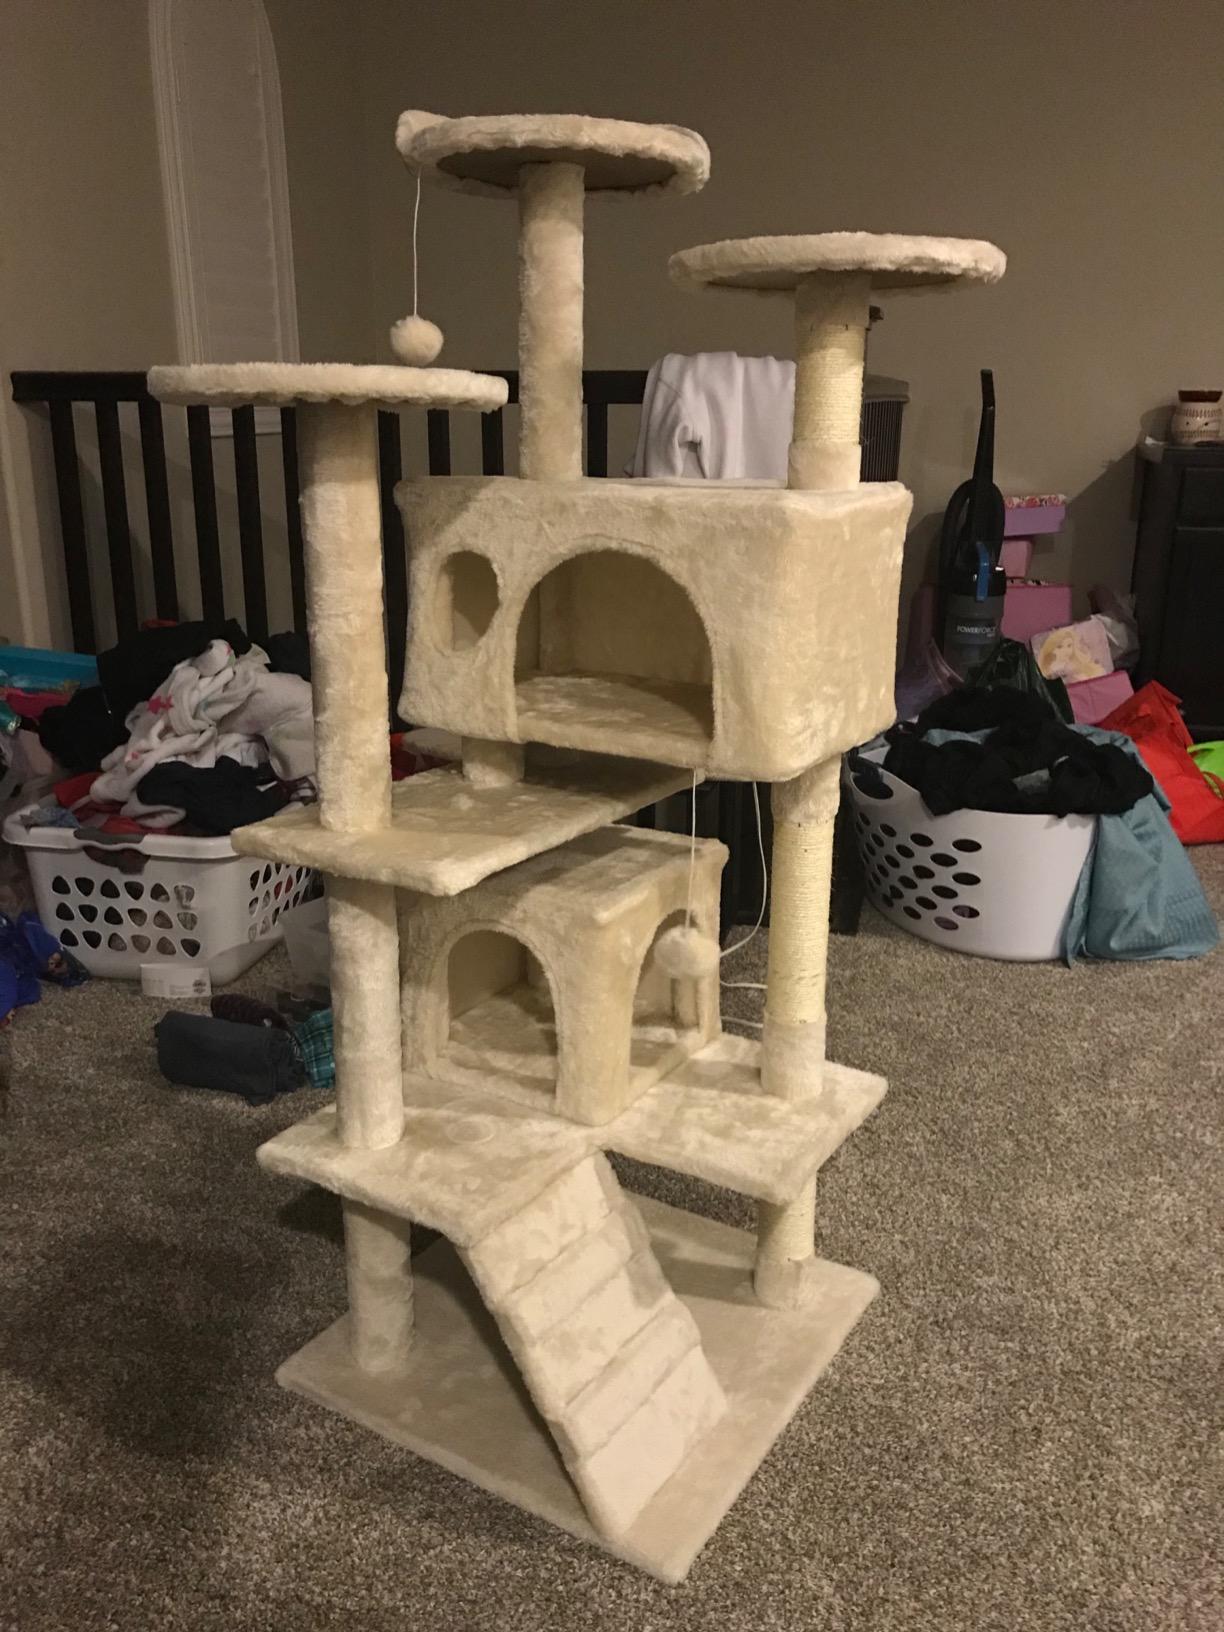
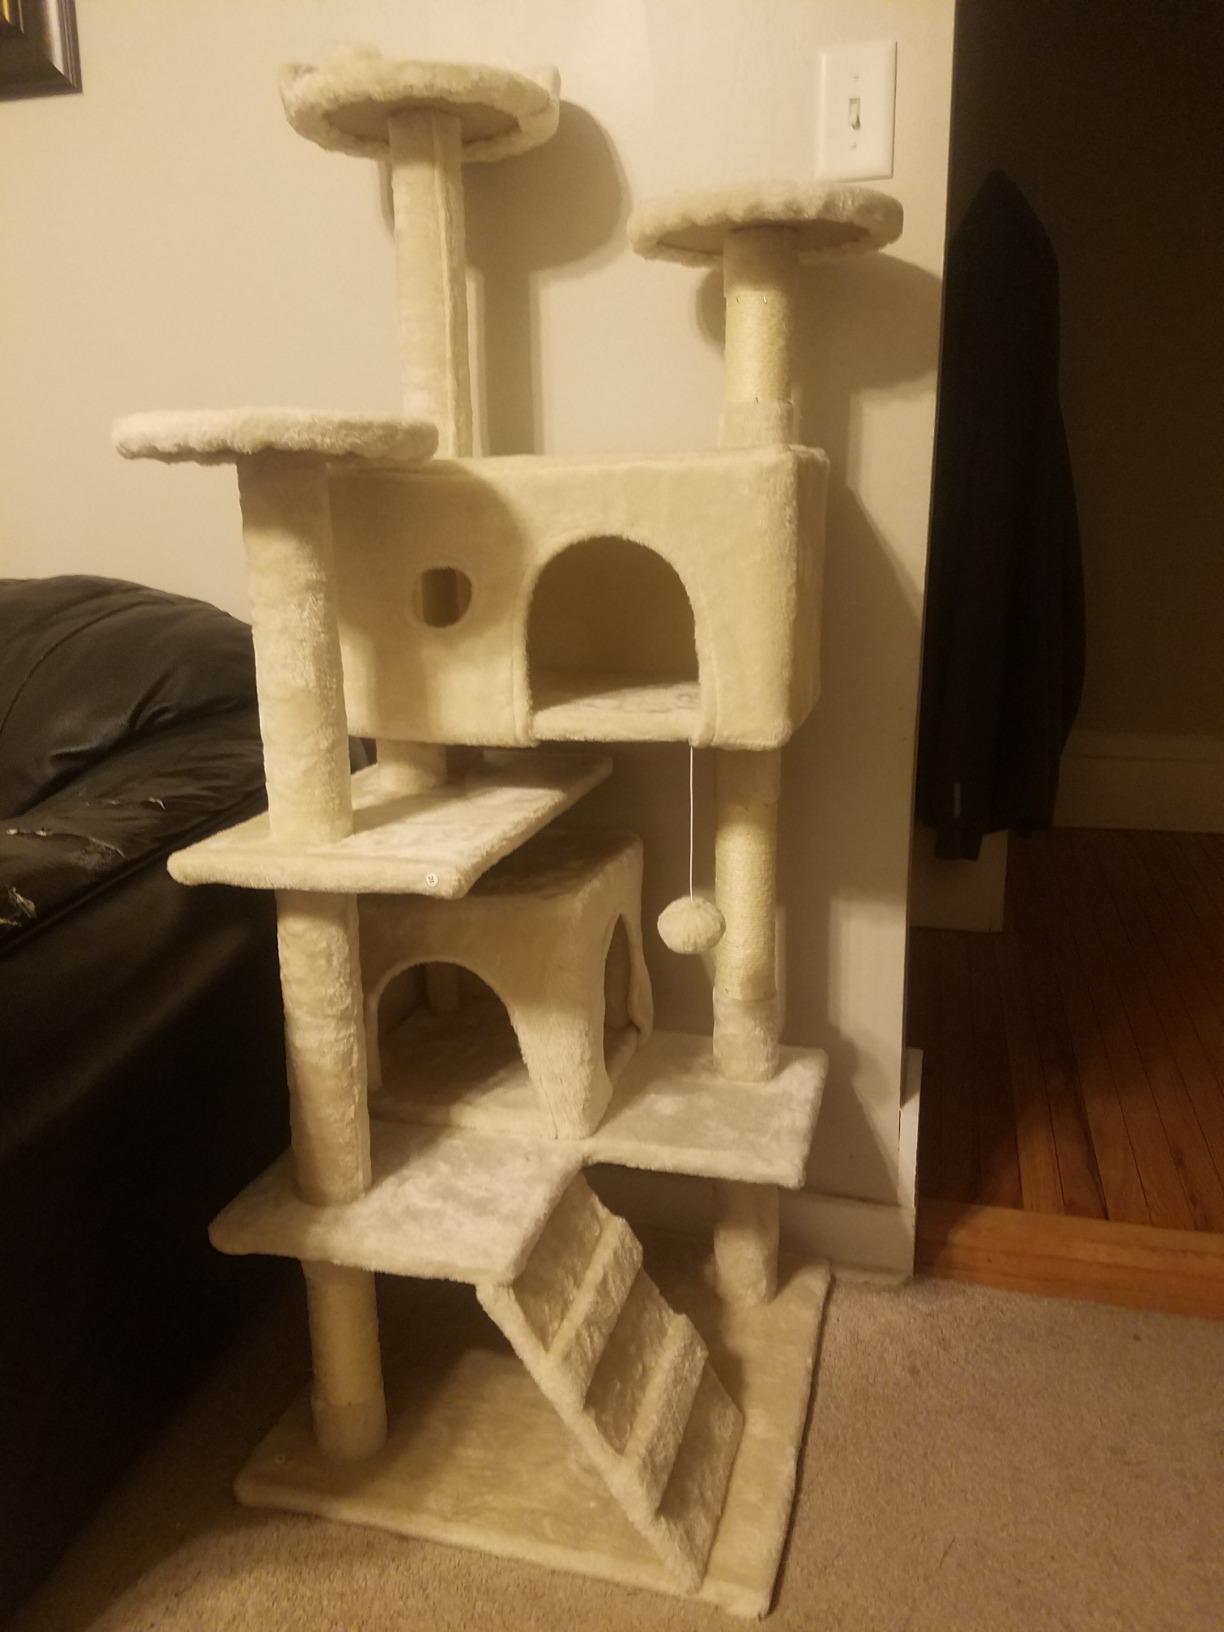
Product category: items_cat tree
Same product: yes